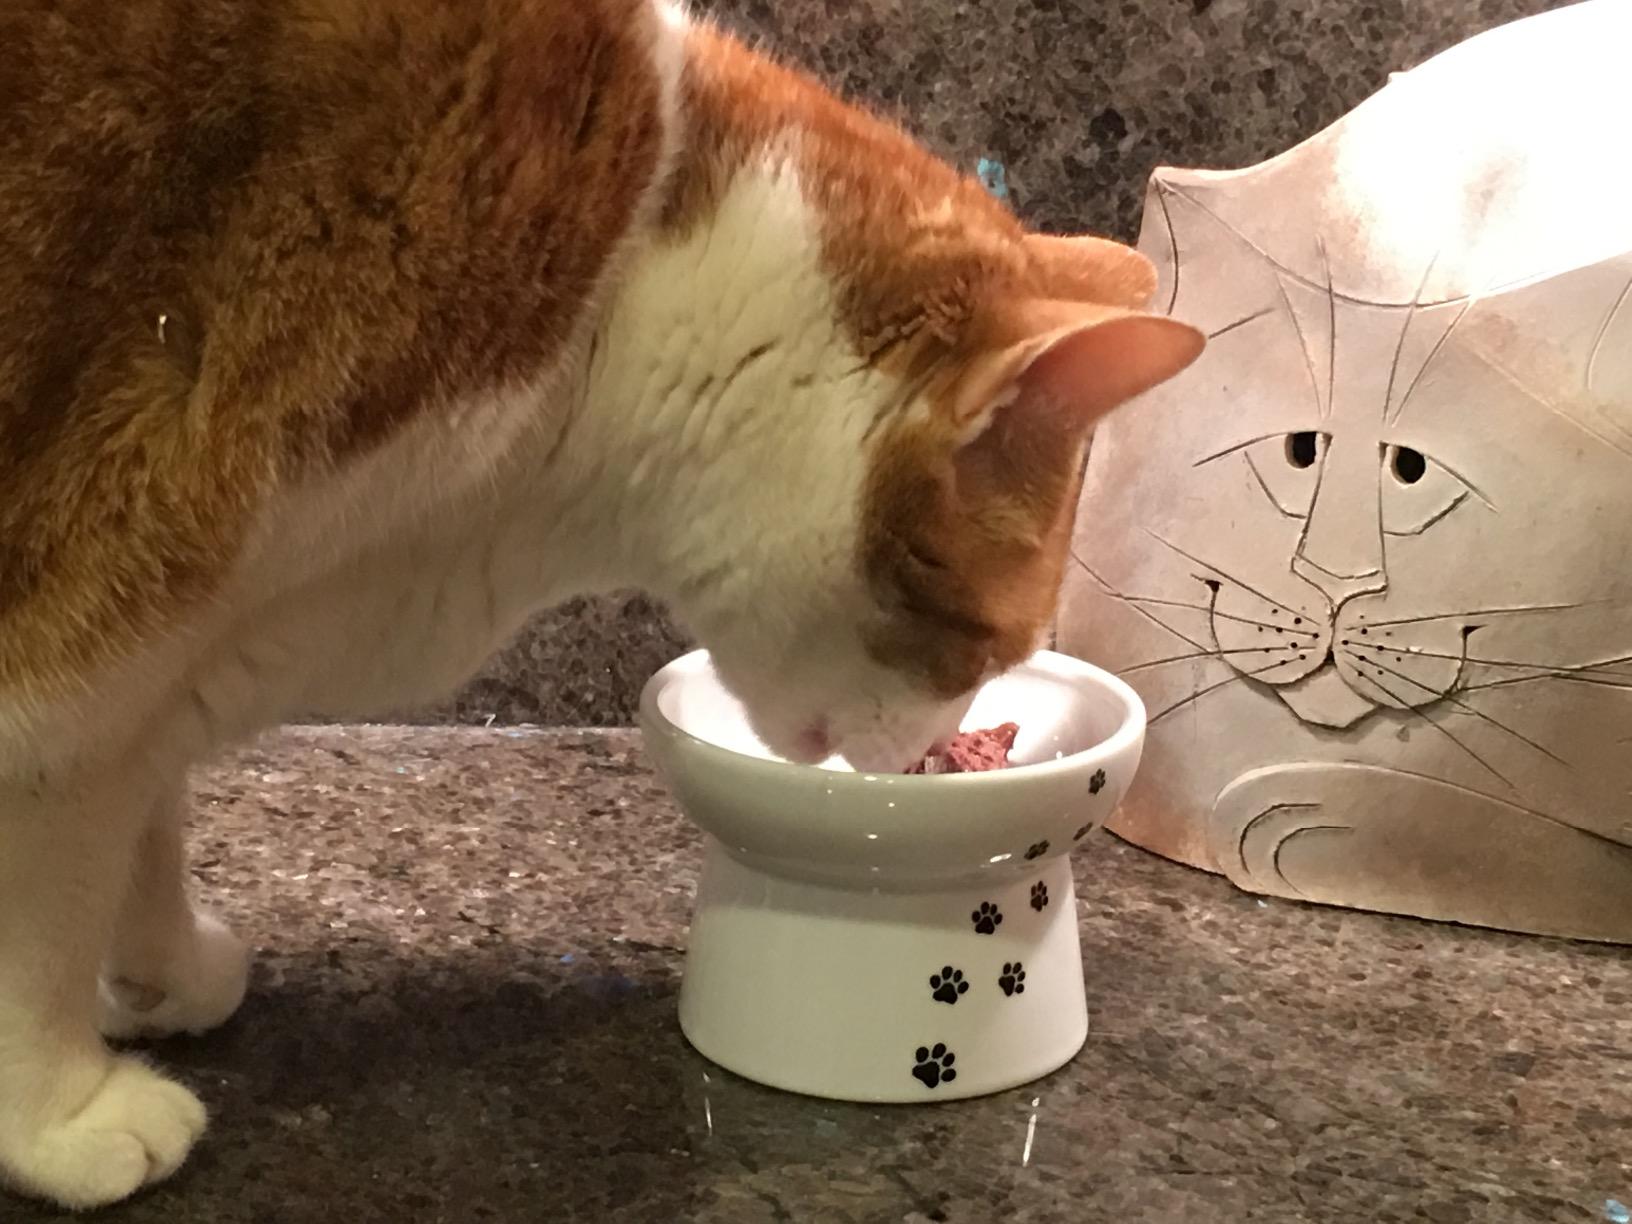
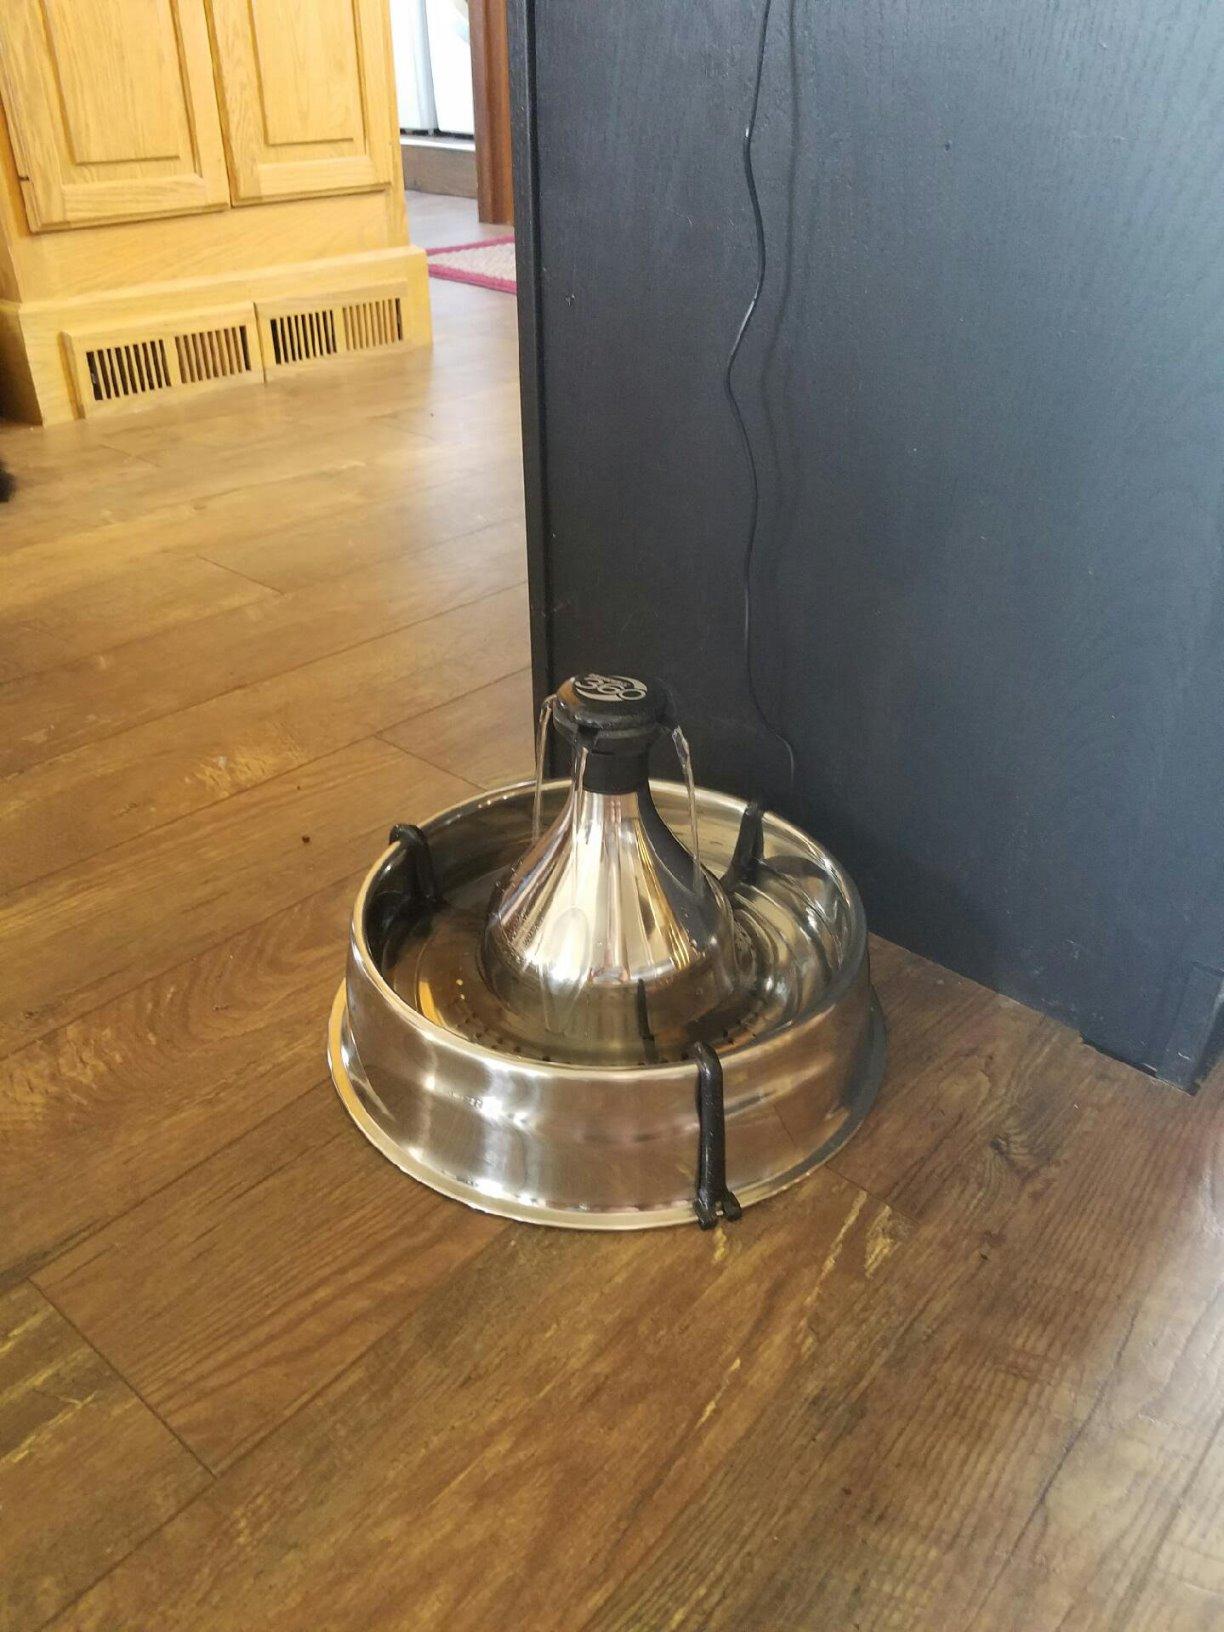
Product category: items_bowl
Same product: no